Graziella Pellegrini

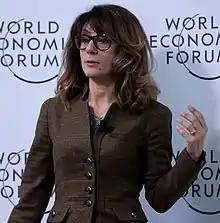
Pellegrini speaks on regenerative medicine at the 2015 World Economic Forum.

Graziella Pellegrini (born July 12, 1961) is an Italian Professor of Cell Biology and the Cell Therapy Program Coordinator at the University of Modena and Reggio Emilia. She has developed and championed cell therapy protocols in hospitals across Italy.